Alwoodley

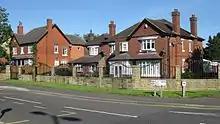
Primley Park Avenue

The Church of England parish of Alwoodley is based upon the church of St Barnabas, in the Diocese of Leeds. The parish boundaries extend from King Lane in the West to the A58 Wetherby Road to the East, thus including Shadwell. They also include part of Moortown south of the Ring Road around Moortown Corner.